USNS John Glenn

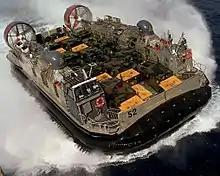
A US Navy Landing Craft Air Cushion (LCAC)

The Expeditionary Transfer Dock is a new concept, part of the Maritime Prepositioning Force of the future. To control costs, the ships will not be built to combat vessel standards and are designed primarily to support three military hovercraft (such as the Landing Craft Air Cushion (LCAC)), vehicle staging with a sideport ramp and large mooring fenders. A decision was made to eliminate helicopter capability and ship-to-ship transfer of heavy equipment.